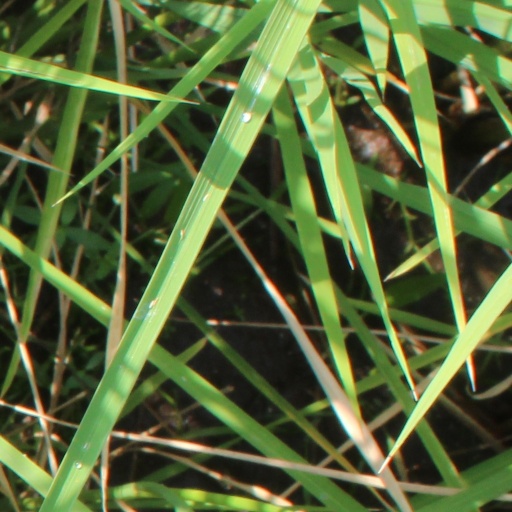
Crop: rice